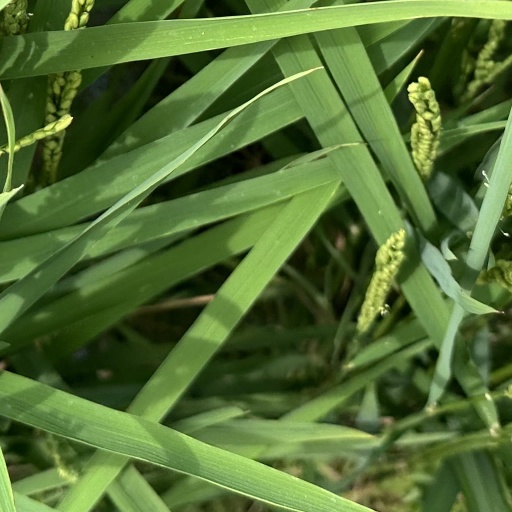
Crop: rice